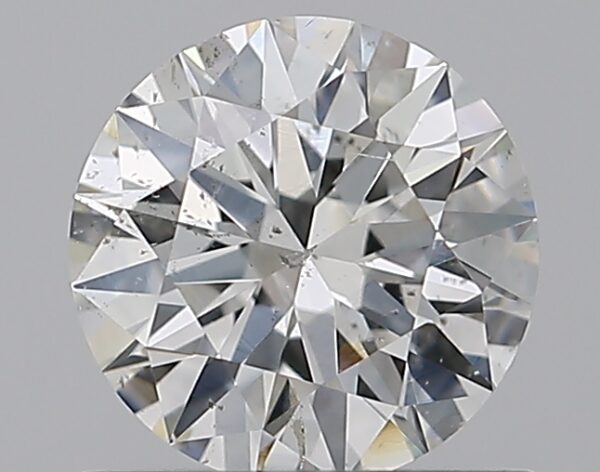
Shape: round
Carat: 0.8
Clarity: SI2
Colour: H
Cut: EX
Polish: EX
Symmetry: EX
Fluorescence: N
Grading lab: GIA
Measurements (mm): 6.01 x 6.03 x 3.66